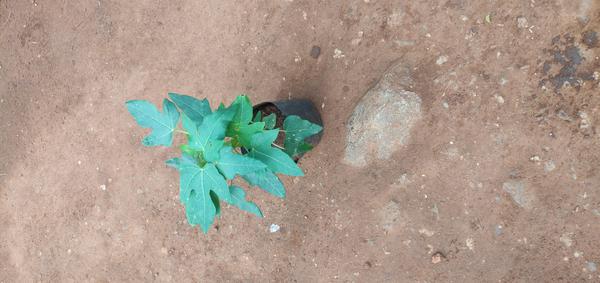
Plant: Pappaya